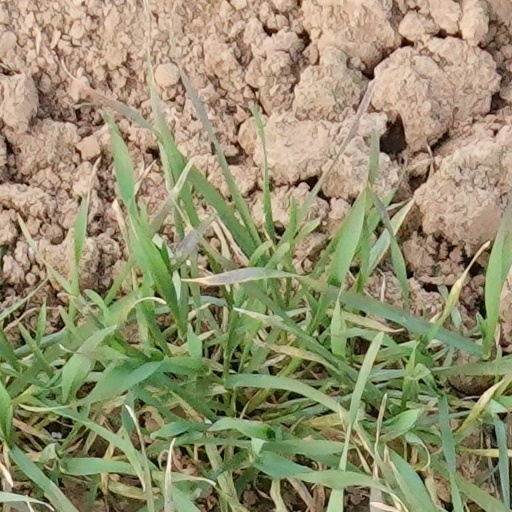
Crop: wheat